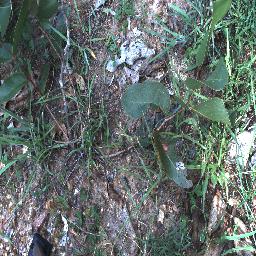
Label: negative